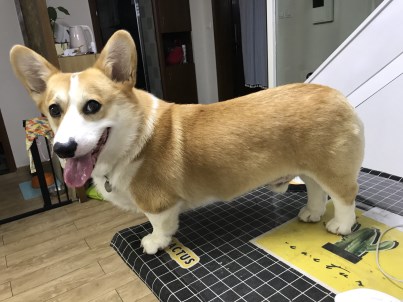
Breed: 2909-n000116-Cardigan